Tone row

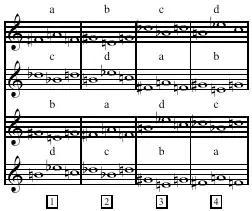
First array of four aggregates (numbered 1–4 at bottom) from Milton Babbitt's "Composition for Four Instruments", each vertical line (four trichords labeled a–d) is an aggregate while each horizontal line (four trichords labeled a–d) is also an aggregate

An aggregate may be achieved through complementation or combinatoriality, such as with hexachords.